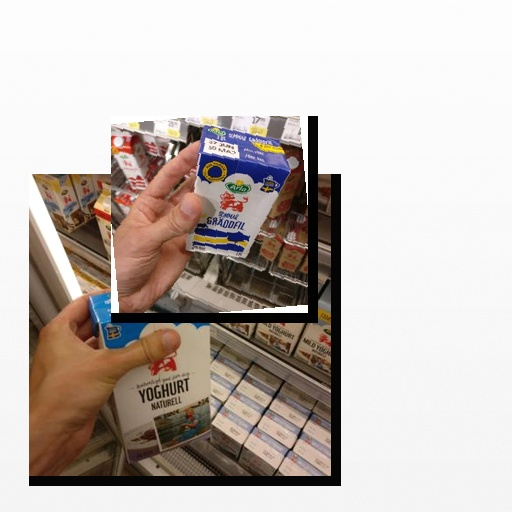
Food items: sour_cream, natural_yogurt